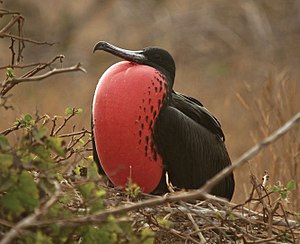
Pragtfregatfugl
Han på Galapagos, Ecuador
Han på Galapagos, Ecuador
Pragtfregatfugl er en af de fem arter af fregatfugle og nationalfugl for Antigua og Barbuda.